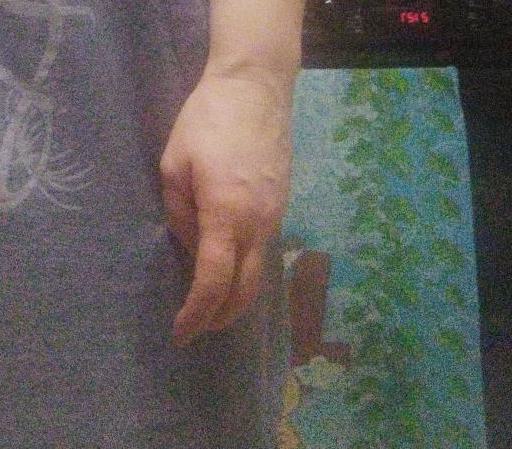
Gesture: no_gesture